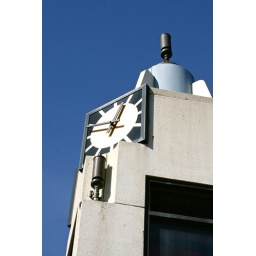
A clock tower in Lansing, Michigan.